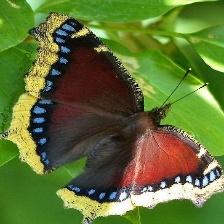
Species: MOURNING CLOAK
Butterfly family (ImageNet category): admiral